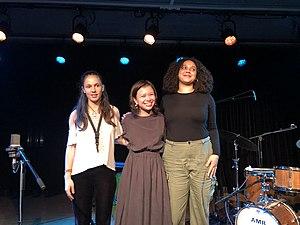
Maria Grand, Kanoe Mendenhall et Savannah Harris à l’AMR 8.11.2019
María Kim Grand est une musicienne suisse de jazz. Elle est également artiste visuelle et éducatrice.